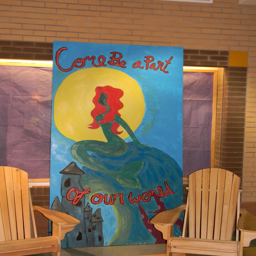
come be a part of poster in lobby of school